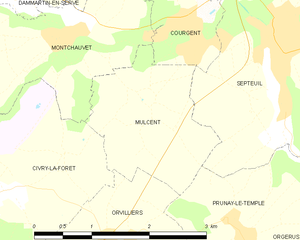
Carte des communes françaises Mulcent